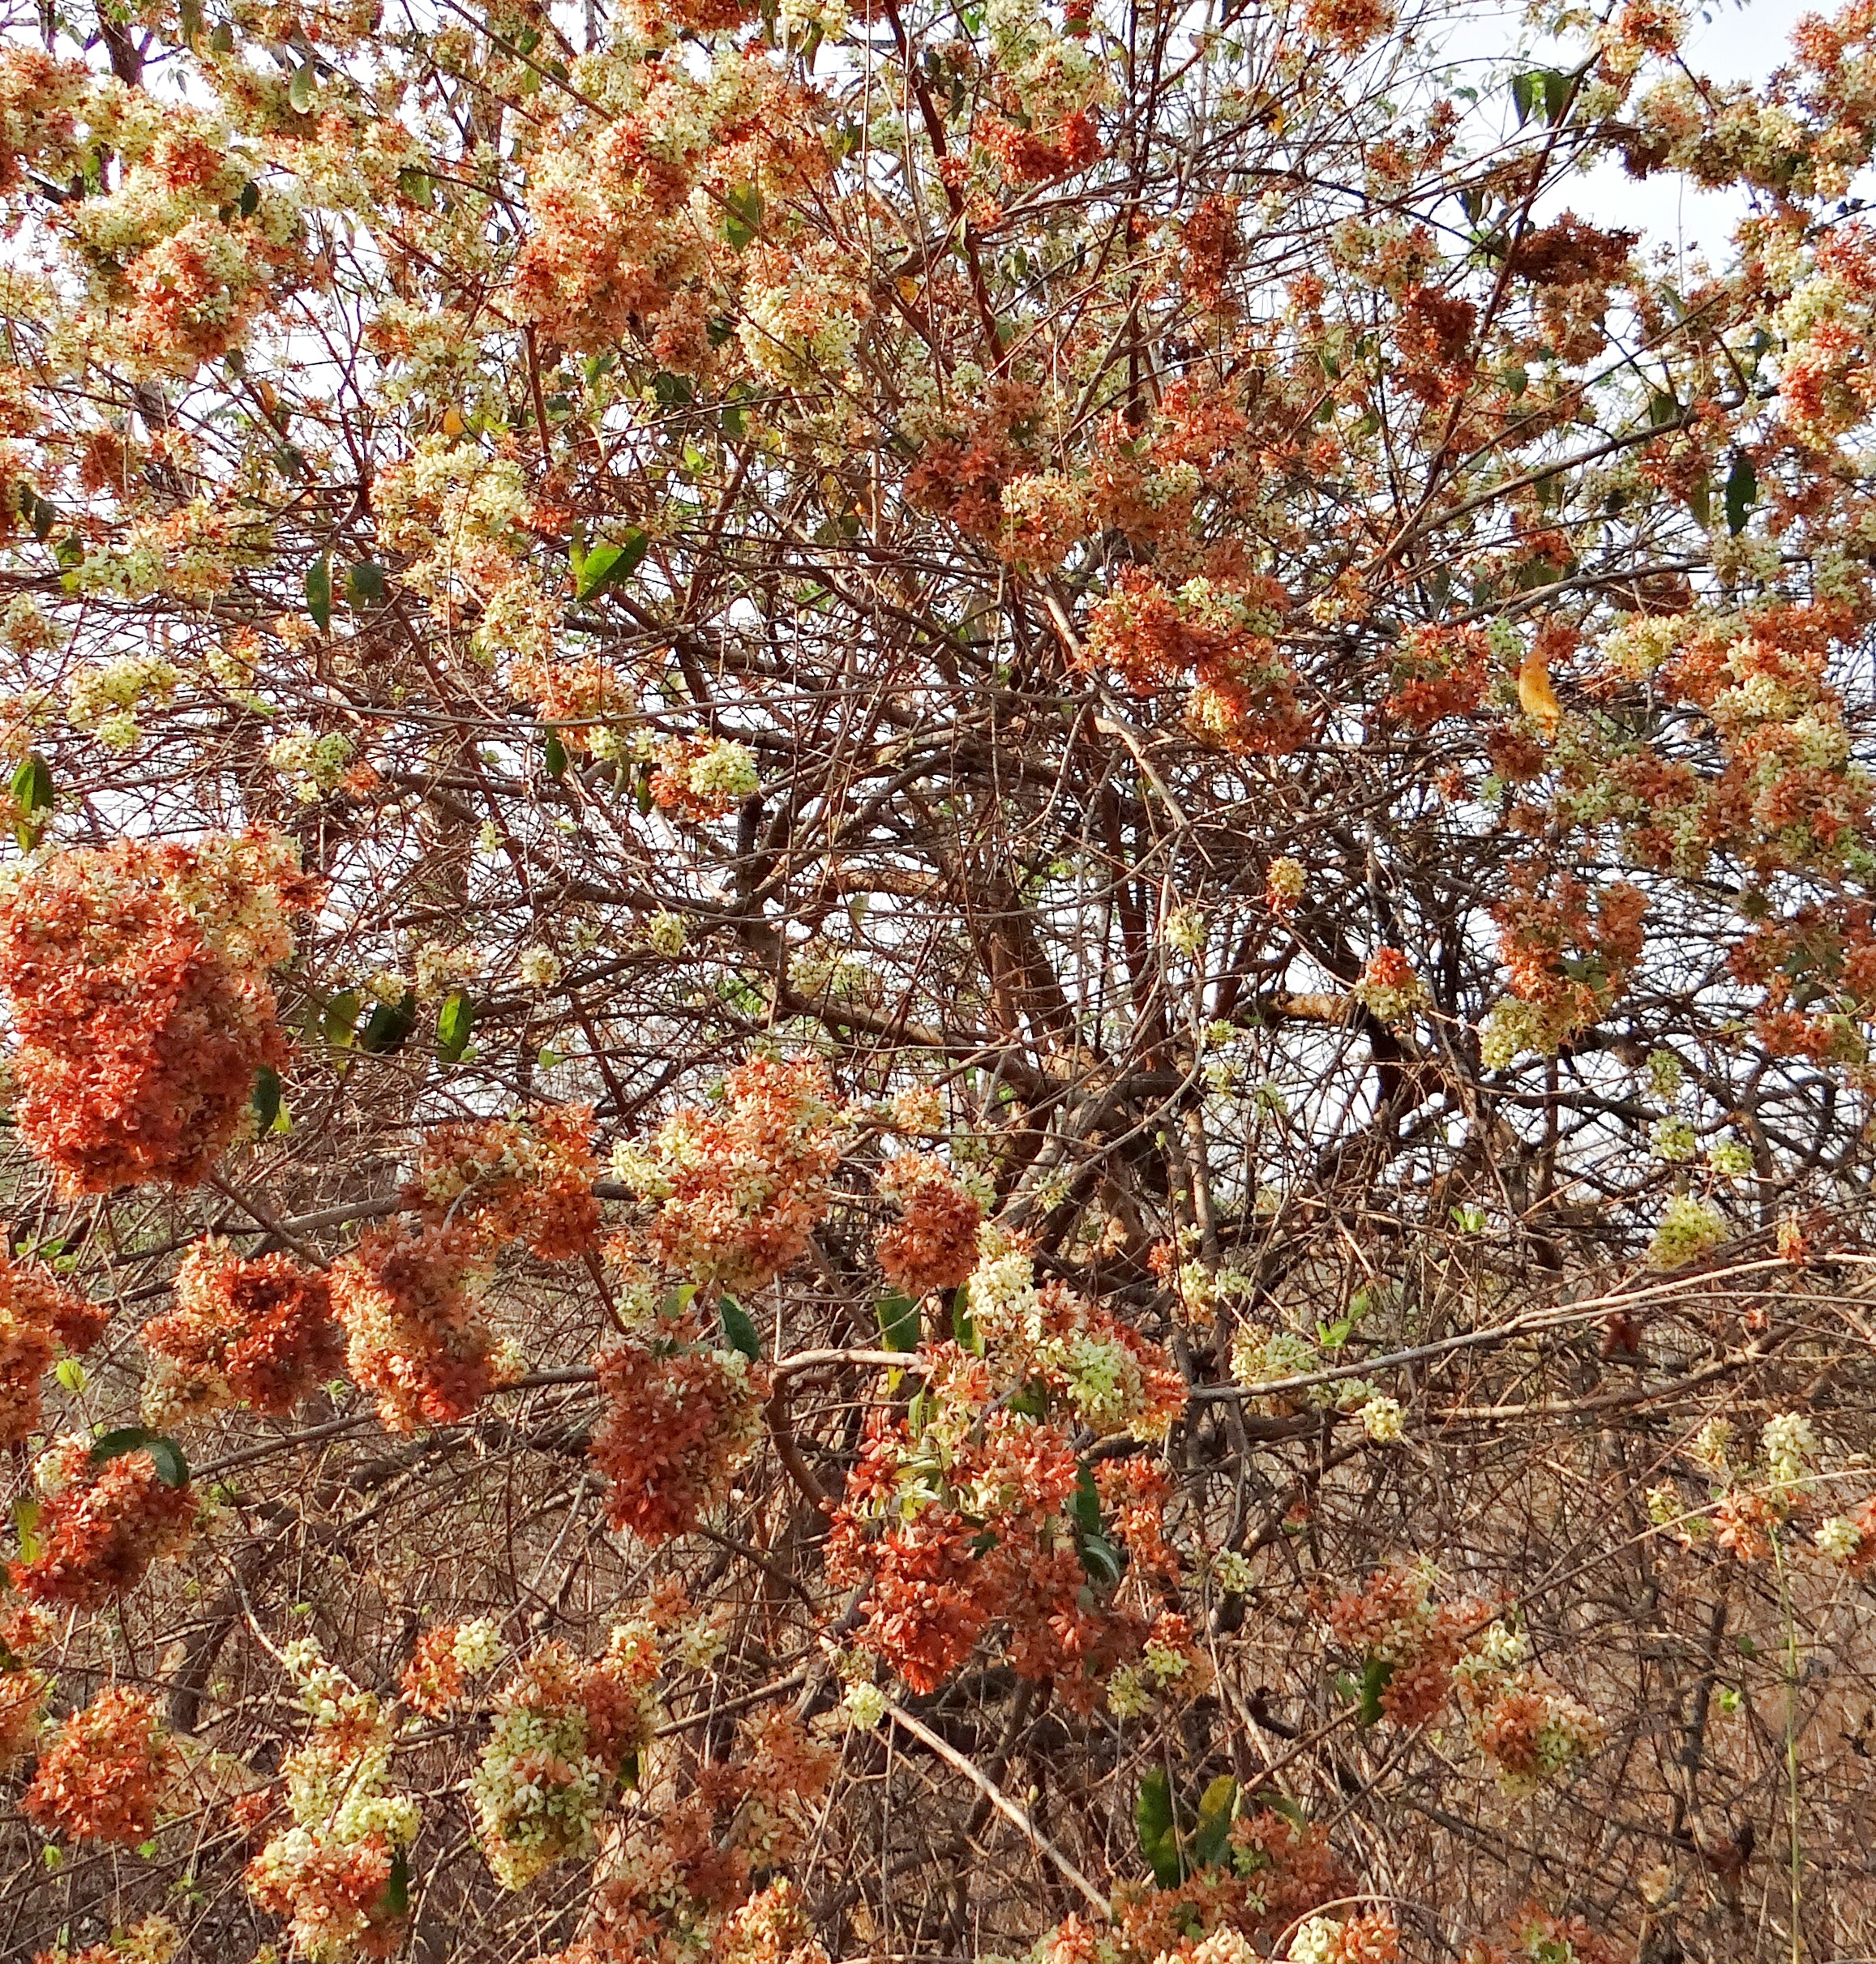
tree, forest, branch, blossom, plant, leaf, flower, produce, autumn, botany, flora, season, wild flower, maple tree, shrub, deciduous, india, flowering plant, western ghats, woody plant, land plant, profusion